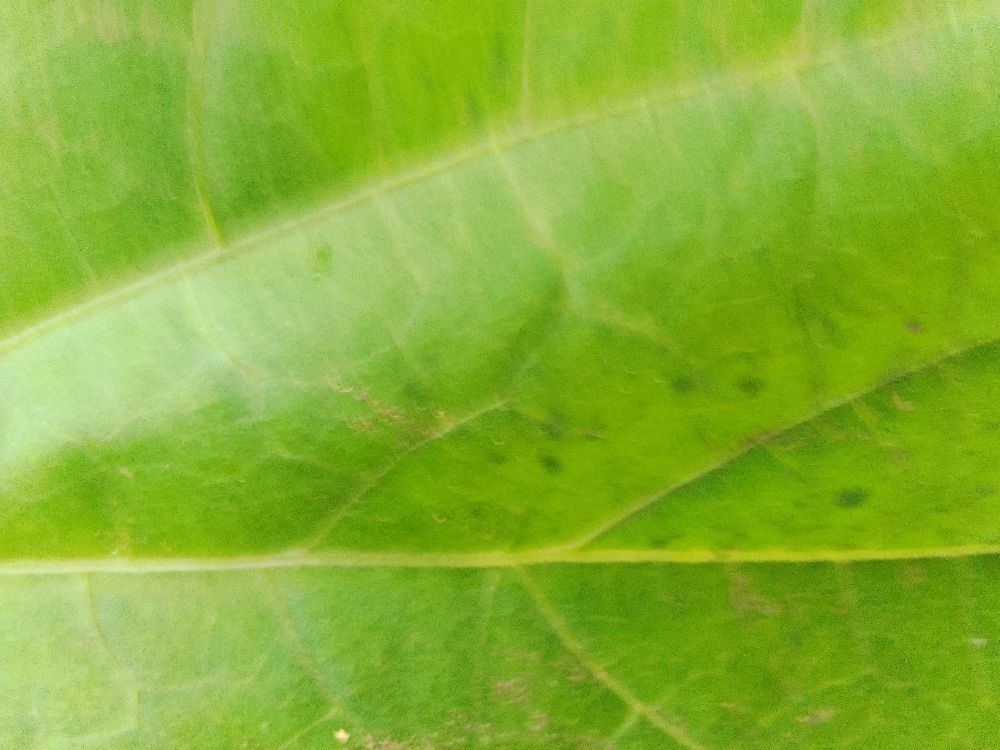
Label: healthy